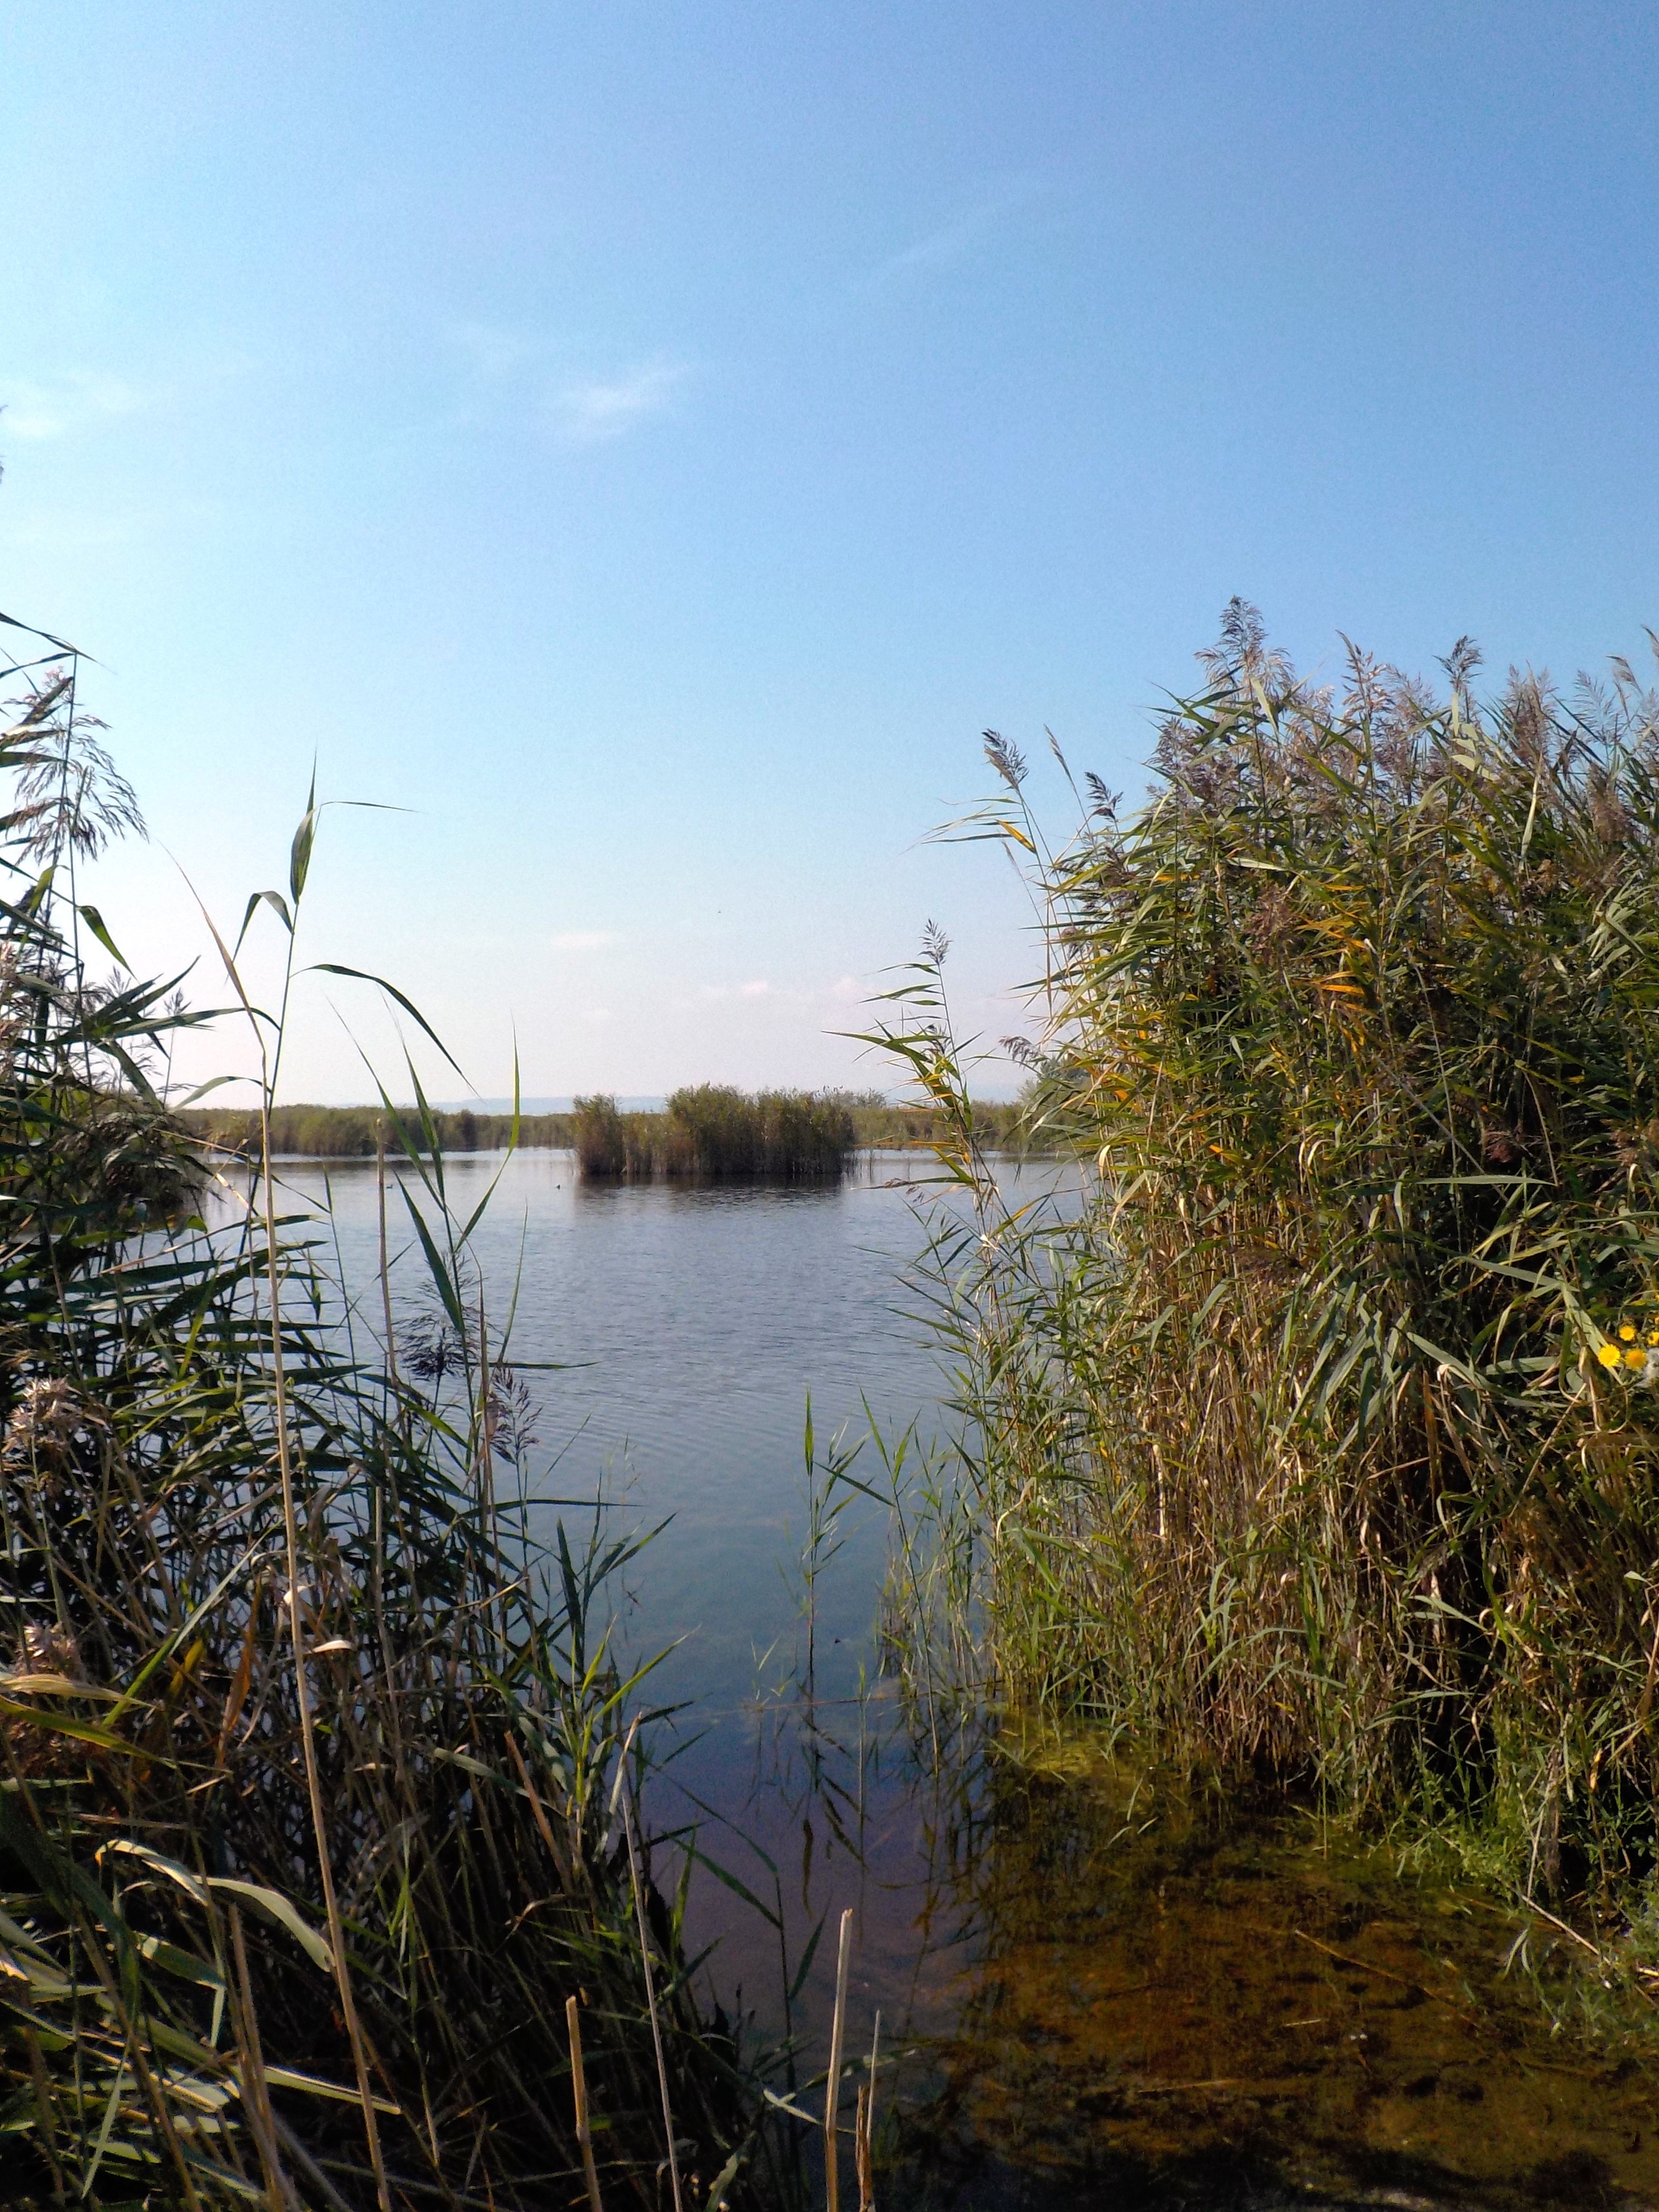
landscape, sea, tree, water, nature, grass, marsh, morning, shore, lake, river, reed, pond, reflection, waterway, body of water, bank, wetland, habitat, natural environment, side arm